Guilford Quartz Monzonite

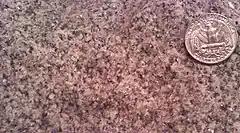
Photographed on a boulder at the old Guilford Quarry on Guilford Road, Columbia, Maryland.

The Guilford Quartz Monzonite is a Silurian or Ordovician quartz monzonite pluton in Howard County, Maryland. It is described as a biotite-muscovite-quartz monzonite which occurs as discontinuous lenticular bodies which intrude mainly through the Wissahickon Formation (gneiss).